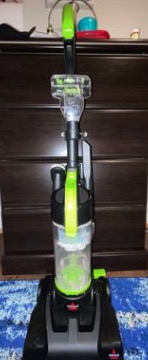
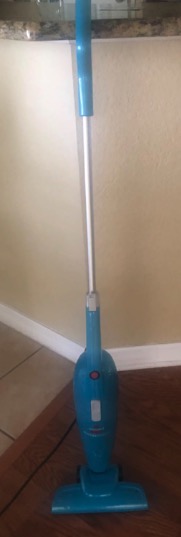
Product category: items_vacuum
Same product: no